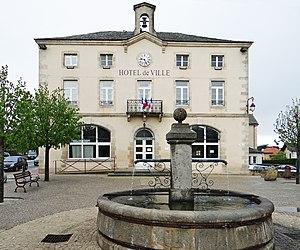
Saint-Julien-Chapteuil - Mairie
Saint-Julien-Chapteuil est une commune française située dans le département de la Haute-Loire en région Auvergne-Rhône-Alpes.